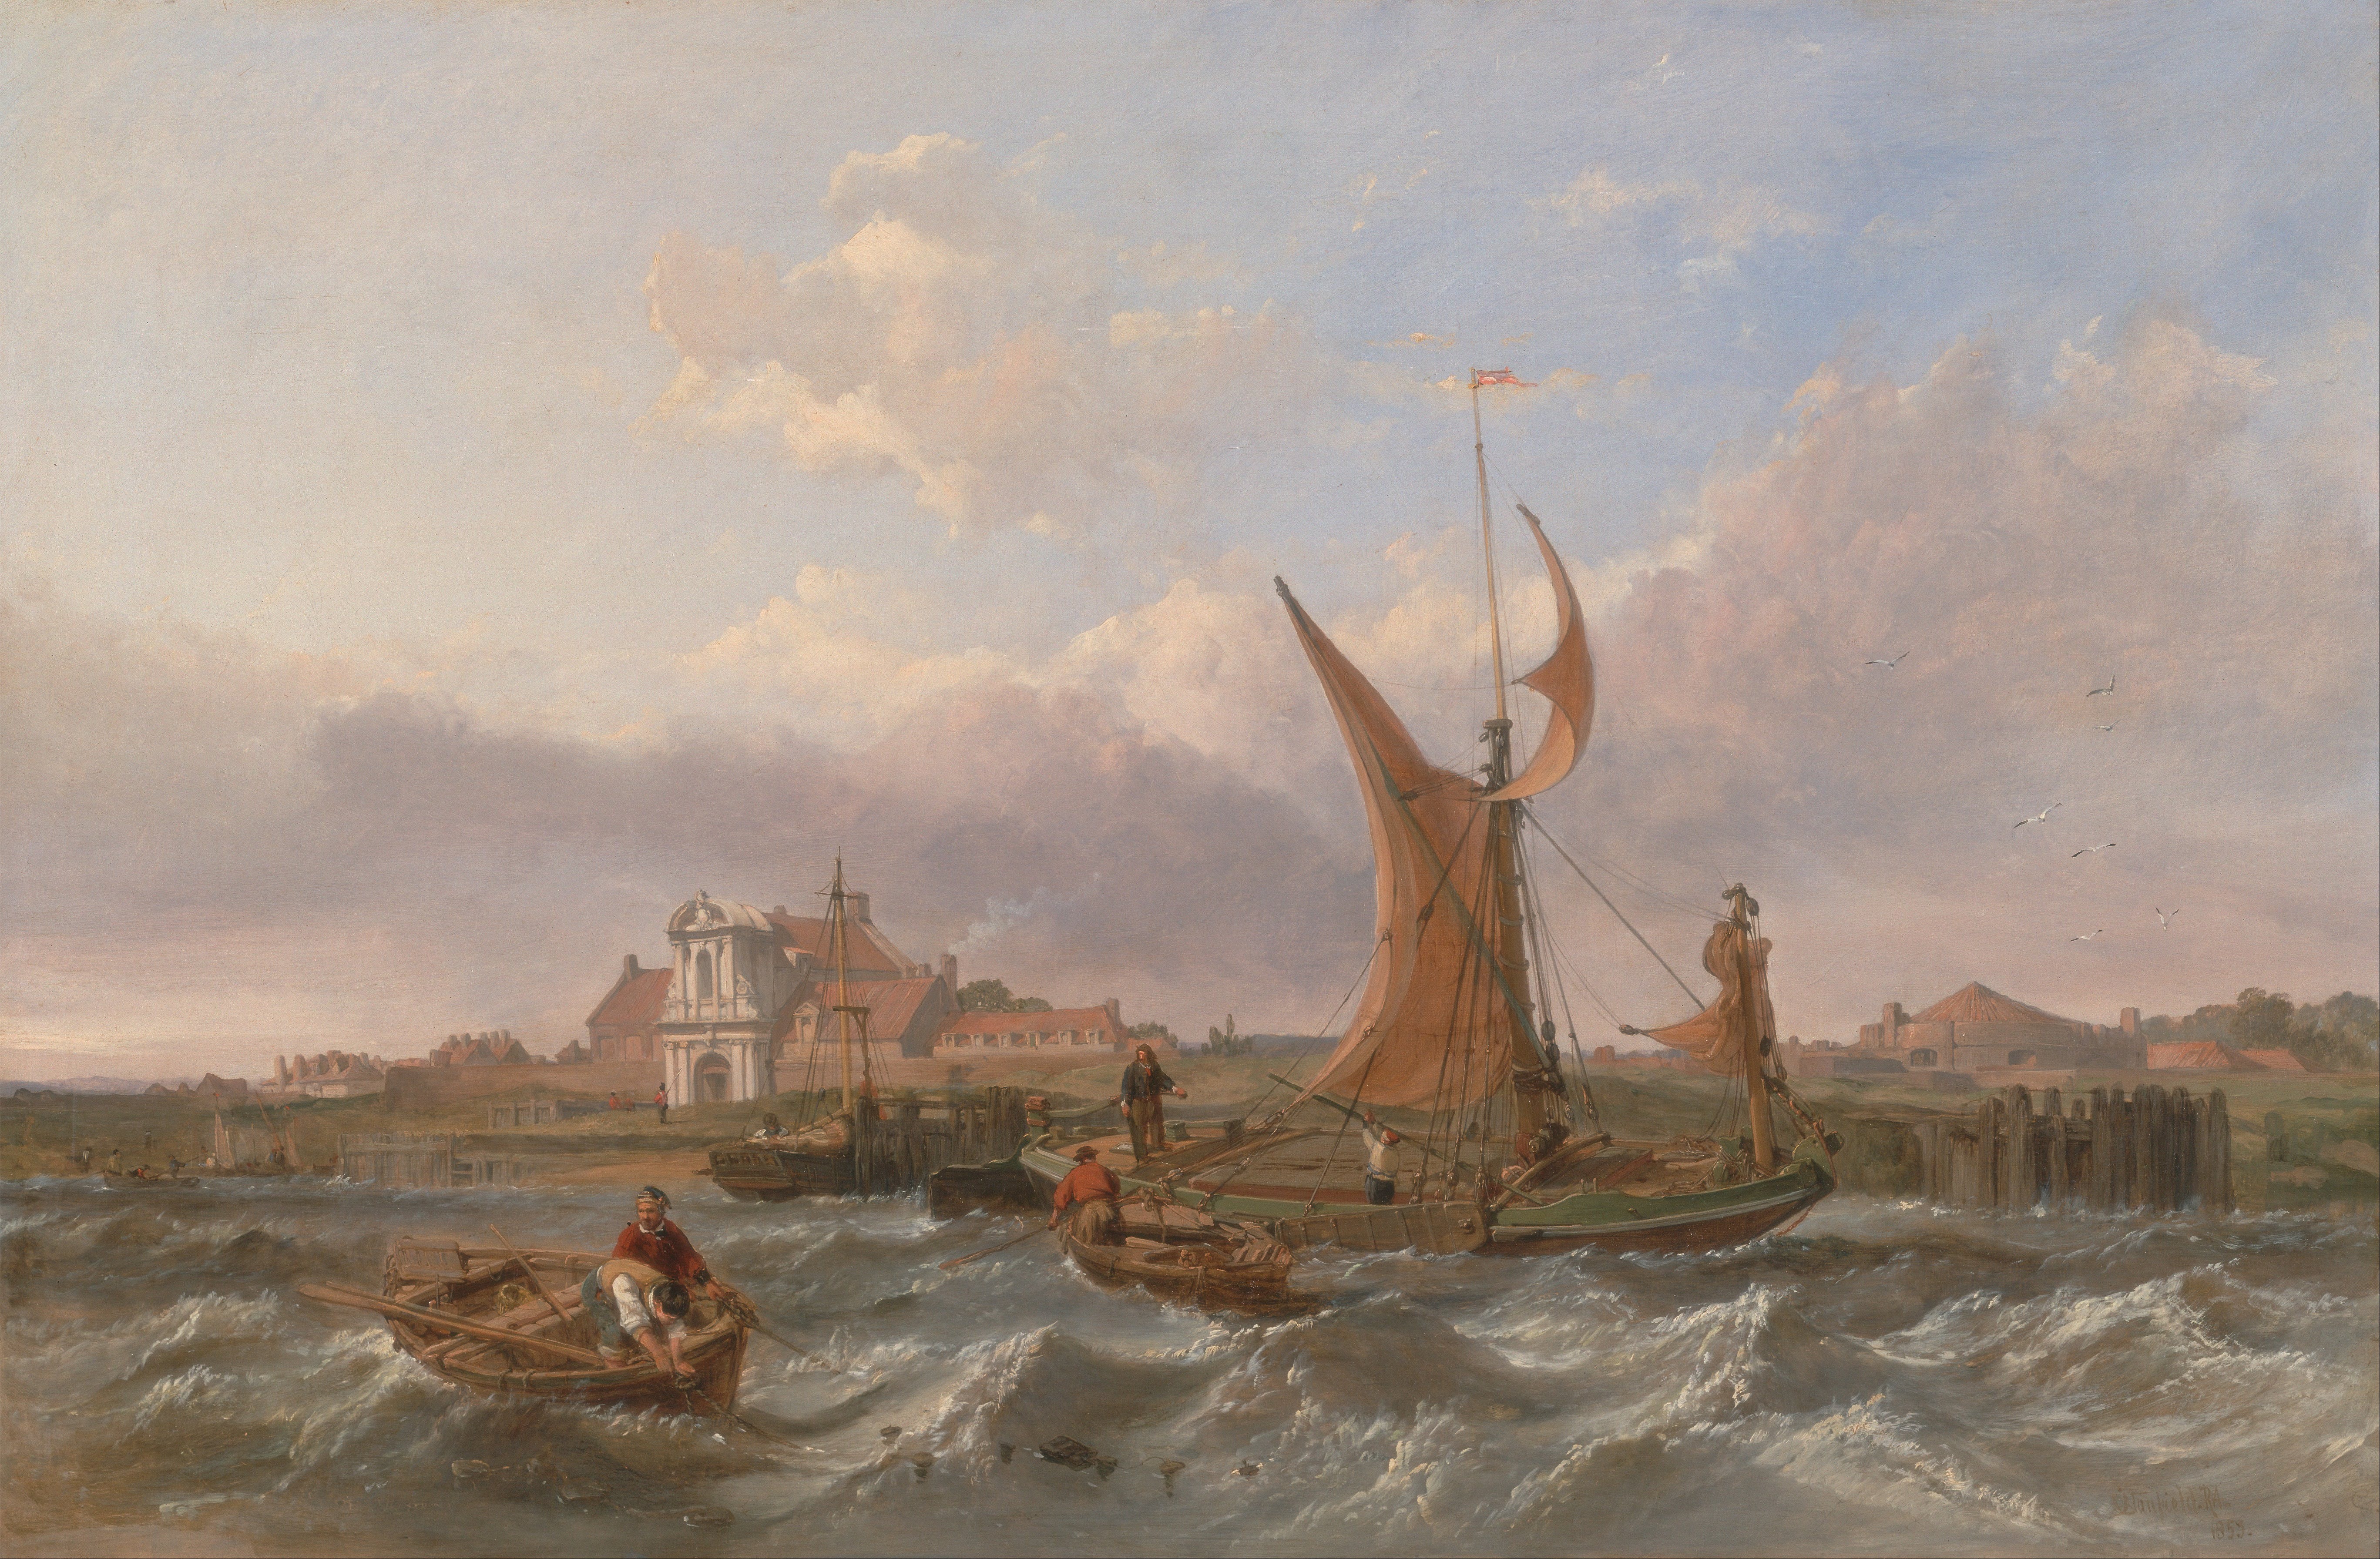
landscape, sea, coast, water, nature, ocean, sky, countryside, wave, country, vehicle, scenic, artistic, material, painting, trees, outside, men, art, clouds, ships, watercolor paint, oil on canvas, clarkson stanfield